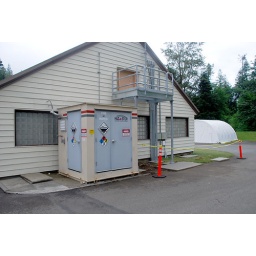
View of Hatchery building south wall with safety egress stairs under construction.